Azali (tribe)

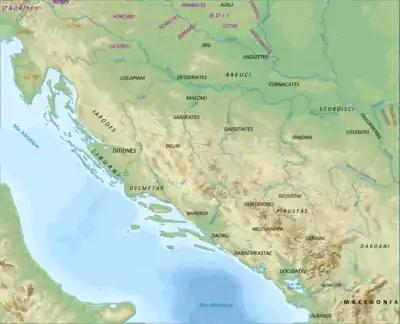
The Azali originally lived in southern Pannonia. In the Roman era, they were resettled to the northern Roman frontier in the region of Brigetio (northern Hungary)

The Azali were a Pannonian Illyrian people. They originally lived in Pannonia, northern Illyria. They were one of the tribal groups which revolted in the and like other Pannonian Illyrians, they were forcibly moved out of the region. The exact date of the resettlement is unclear as the Transdanubian area, where they were settled, passed under Roman control after the Illyrian revolt. The Azali were settled in the Roman frontier between the Celtic Boii and Eravisci. In their new homeland they were organized as a civitas ("municipium Azaliorum"). Their chief settlement was Brigetio, contemporary Szőny.